Henry Harrison Swan

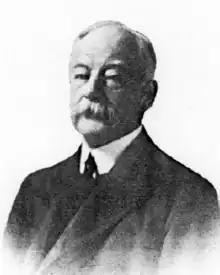

Henry Harrison Swan (October 2, 1840 – June 12, 1916) was a United States district judge of the United States District Court for the Eastern District of Michigan.